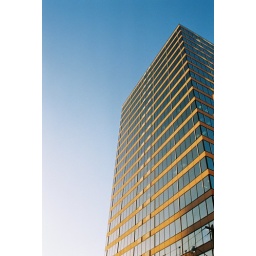
Building against the blue sky